Henry I, Duke of Brabant

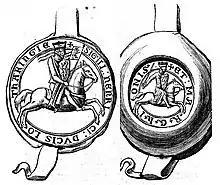
Effigy of Henry on his seal

Henry had six children by his first marriage with Mathilde of Boulogne: